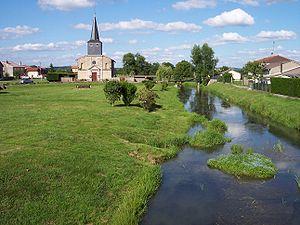
Vue sur l'église de Wiseppe et sur la Wiseppe, Wiseppe, Meuse (département), Lorraine, France.
La Wiseppe est une petite rivière française des départements des Ardennes et de la Meuse dans les anciennes régions Champagne-Ardenne et Lorraine, donc dans la nouvelle région Grand-Est, affluent gauche de la Meuse.
Wiseppe est une commune française située dans le département de la Meuse, en région Grand Est.